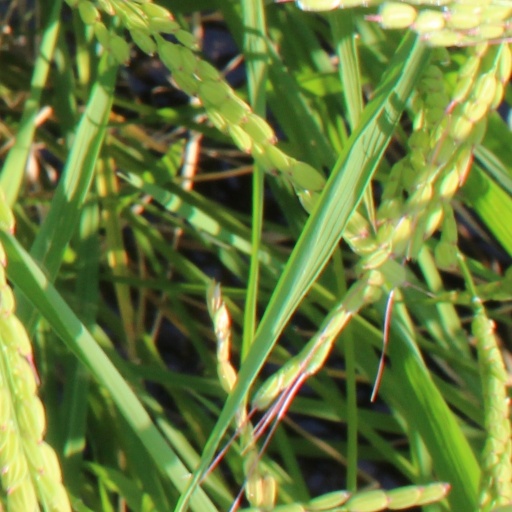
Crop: rice